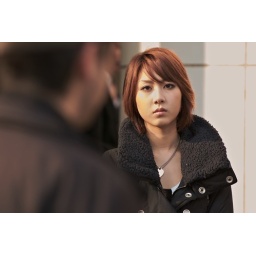
A girl in front of the Q-Front building steals a glance